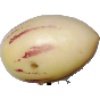
Label: Pepino 1